Archie Christie

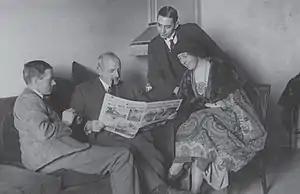
The British Empire Exhibition Tour. From left to right – Archie Christie, Major Belcher, Mr Bates (secretary) and Agatha.

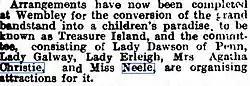
The Committee on which Agatha and Nancy Neele were both members

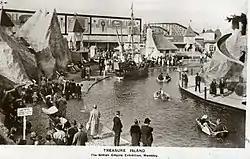
The Treasure Island Exhibit that was organised by Agatha Christie and Nancy Neele

After the war, Christie and Agatha took a flat in Northwick Terrace in London for a short time. Their only child, Rosalind Margaret Clarissa, was born in Agatha's childhood home Ashfield in Torquay in 1919. Soon after this, they found a larger flat in Addison Mansions, London.